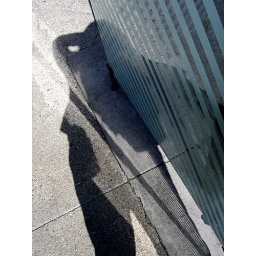
waiting by the glass shelter for the muni bus